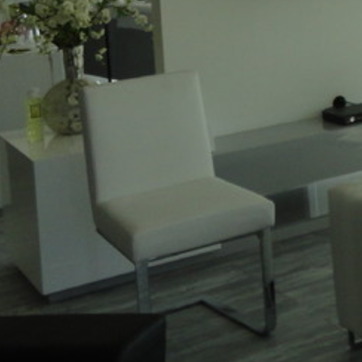
Material: leather